Burt Jenner

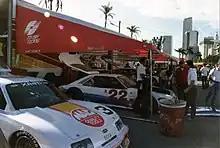
In the background, the #33 Mustang driven by Burt's parent, Caitlyn Jenner in 1987

In his early 30s, Jenner was broke when he decided to become a dog walker. Jenner was a pit bull advocate, and because of his comfort in working with pit bulls, he began to attract clients who wanted him to assist them in socializing their dogs. Jenner began illegally housing his clients' dogs when they were away, at one point hosting seventy-three dogs over a Christmas holiday out of his two-bedroom cottage. After winning $100,000 on season two of "Octane Academy", the largest amount of money Jenner had ever earned, he invested it in a legitimate dog boarding business, which he called "West LA Dogs". West LA Dogs is located in a 14,000 square foot facility. Not wanting to ask Caitlyn to co-sign the lease, Jenner used his entire $100,000 winnings as a down payment for the facility and began living at the facility with his girlfriend, Valerie Pitalo. It was profitable eighteen months later. West LA Dogs provides organic food, and owners can pay for their dog to stay in private suites with human beds and flat-screen TVs.